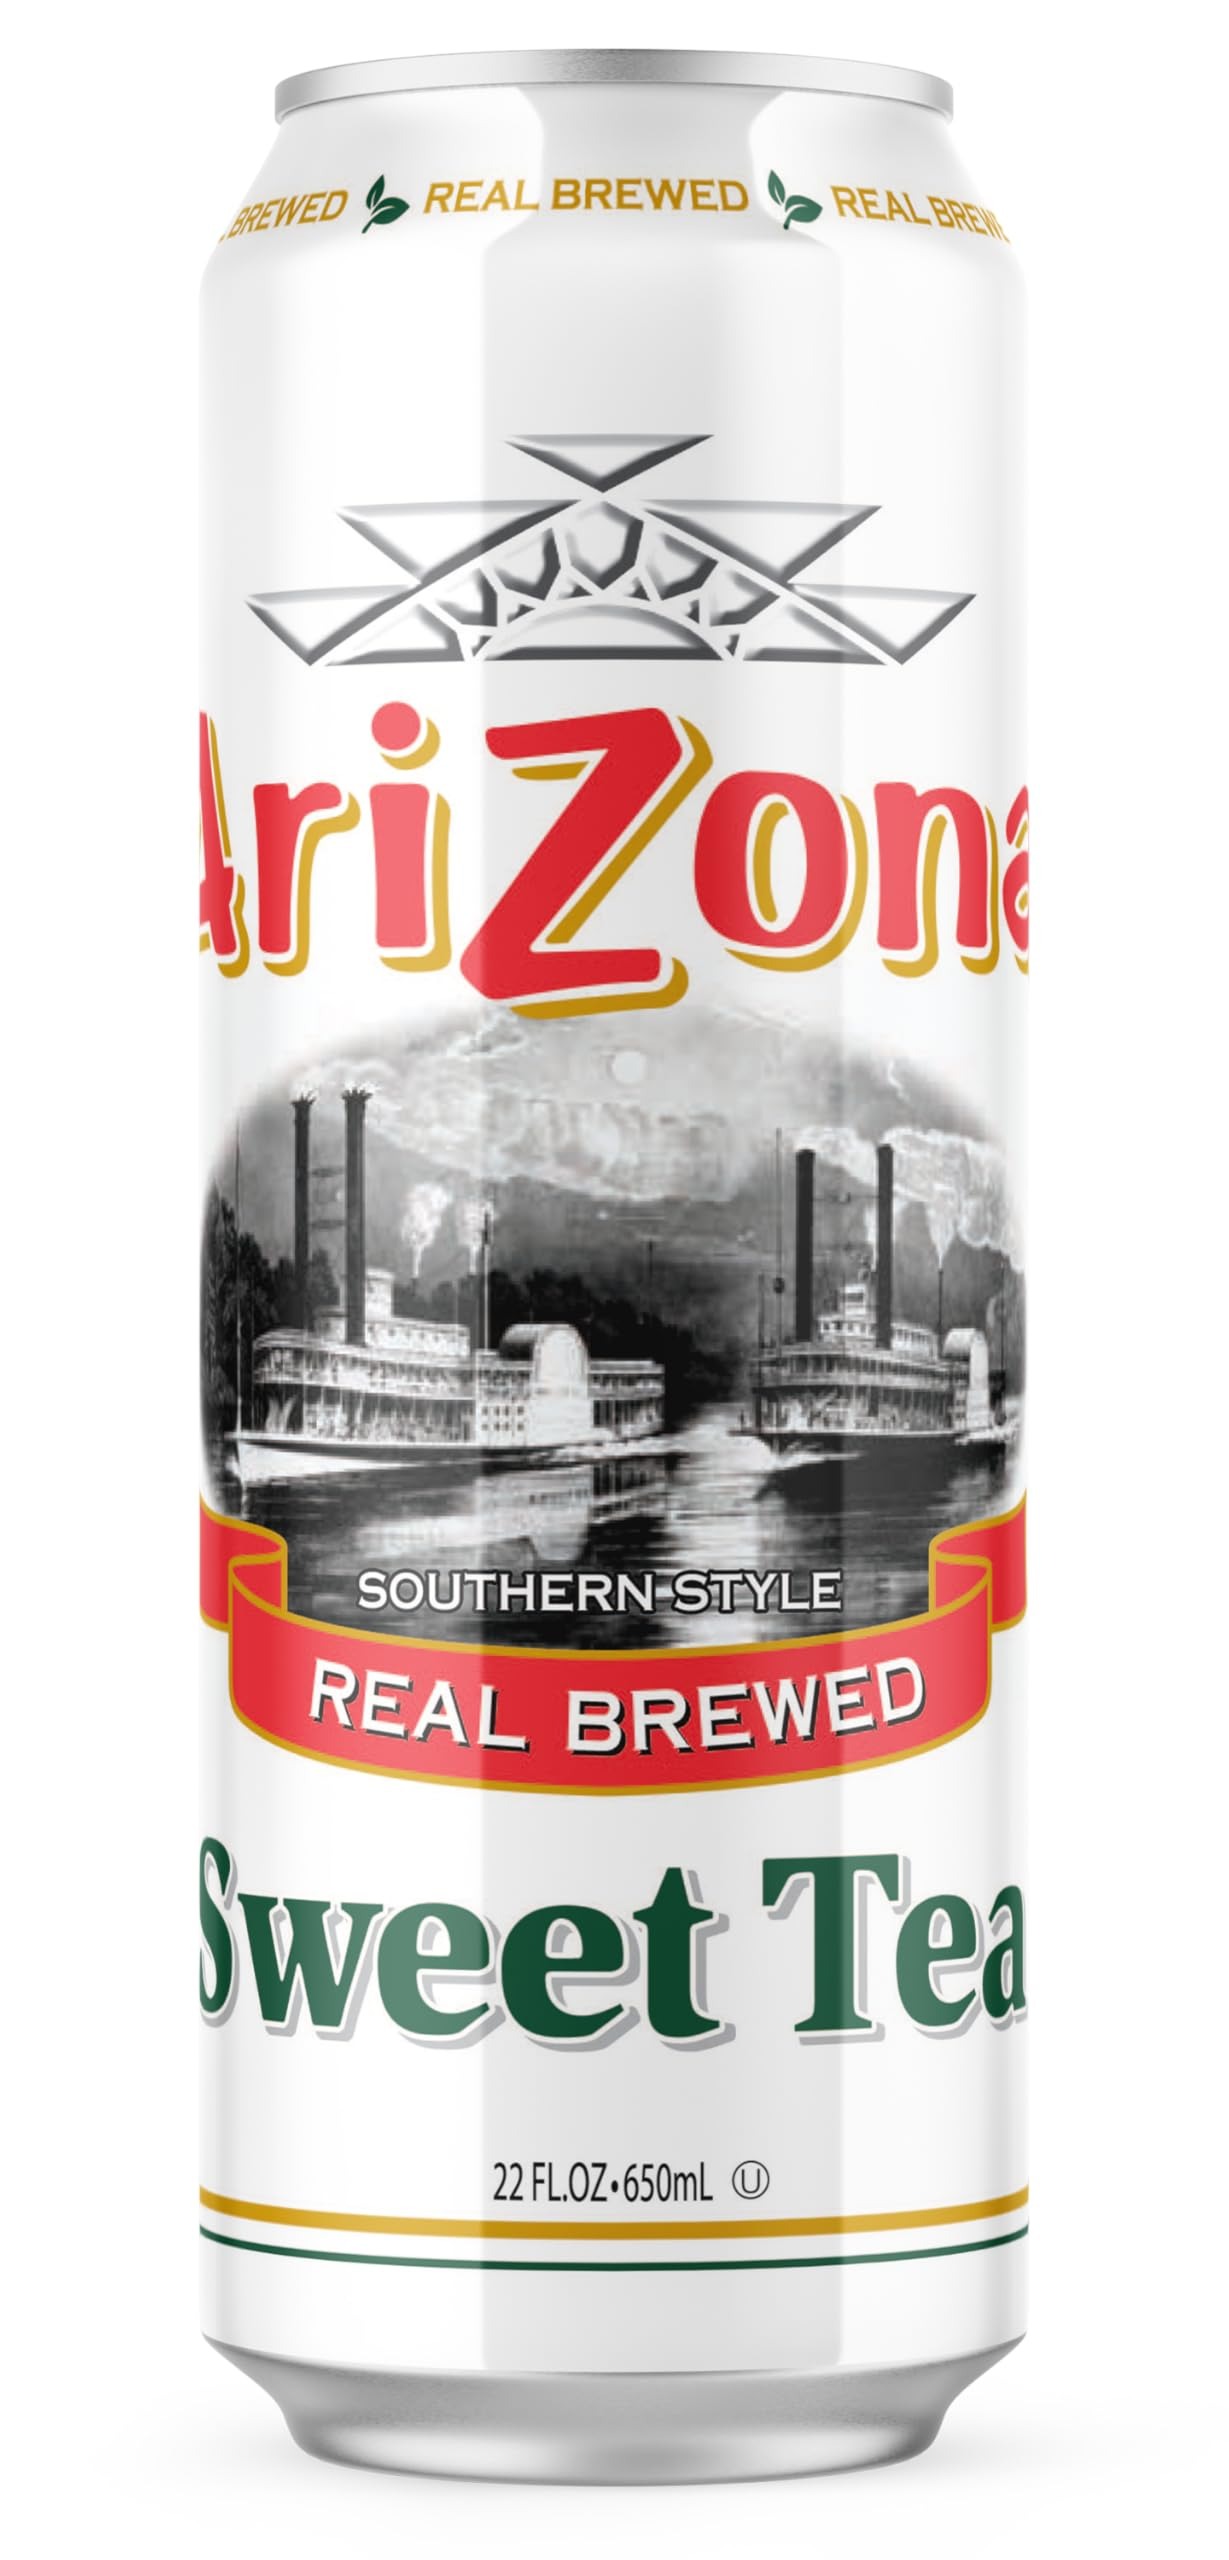
Item Name: Arizona, Sothern Style Sweet Tea, 23 fl oz
Bullet Point 1: Enjoy the delicious taste of AriZona Sweet Tea, brewed to perfection with an extra hint of sweetness. Made with no artificial flavors and no artificial colors. Have an Iced Day!
Bullet Point 2: REAL BREWED TEA: AriZona's Southern Style Sweet Tea is a premium blend of black teas and real cane sugar. We bring out the flavor that nature intended.
Bullet Point 3: 100% NATURAL: This product is free from artificial flavors and coloring. Enjoy the great taste with out the bad ingredients.
Bullet Point 4: REFRESHING: Whether you're drinking straight from the bottle or a tall glass with ice, at home, school, or work, treat yourself with this thirst quenching beverage that's simply delicious.
Bullet Point 5: Vitamin C: This delicious drink is Vitamin C Antioxidant fortified. A great tasting beverage that adults and kids will truly enjoy.
Value: 23.0
Unit: fl oz

Price: 0.935